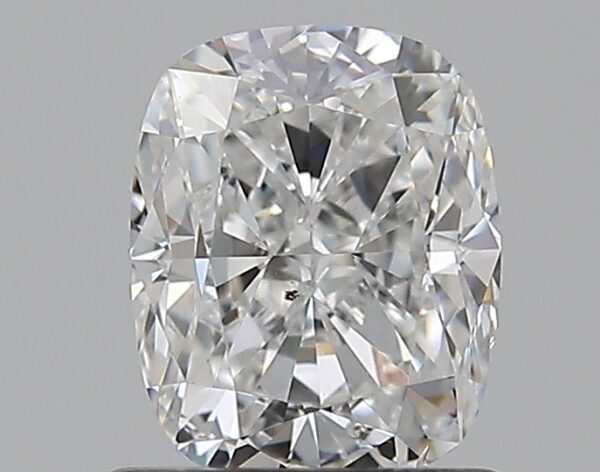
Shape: cushion
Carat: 1
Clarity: SI1
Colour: F
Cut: GD
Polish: EX
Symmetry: VG
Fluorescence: N
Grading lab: GIA
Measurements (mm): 6.25 x 5.04 x 3.7